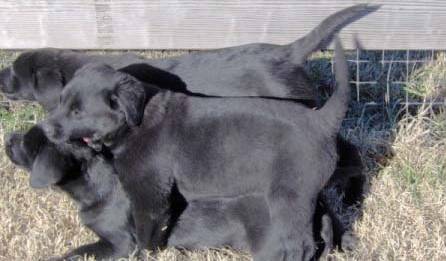
Label: dog